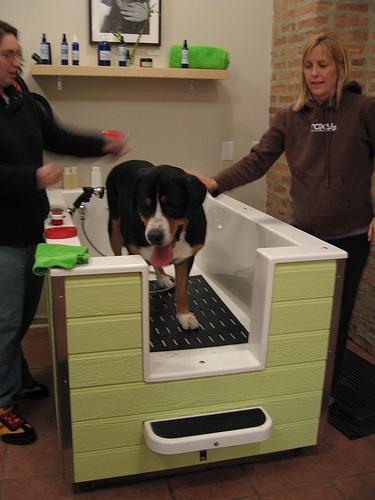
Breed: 237-n000086-Greater_Swiss_Mountain_dog